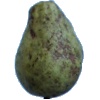
Label: pear_stone